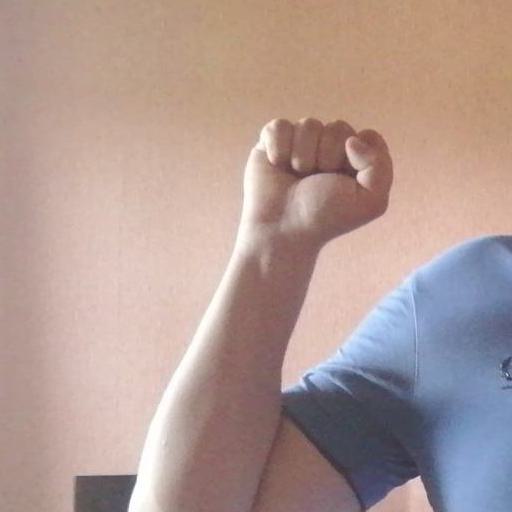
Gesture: fist